Mônica (footballer, born 1987)

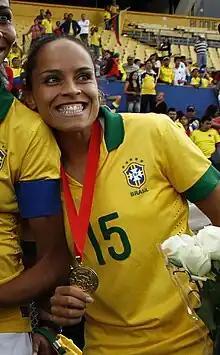
Mônica at the 2014 Copa América Femenina

Mônica Hickmann Alves (born 21 April 1987), commonly known as Mônica, is a Brazilian professional footballer who plays as a defender for Spanish Liga F club Madrid CFF and the Brazil national team. She participated in the 2015 and 2019 FIFA Women's World Cups and the 2016 Rio Olympics.